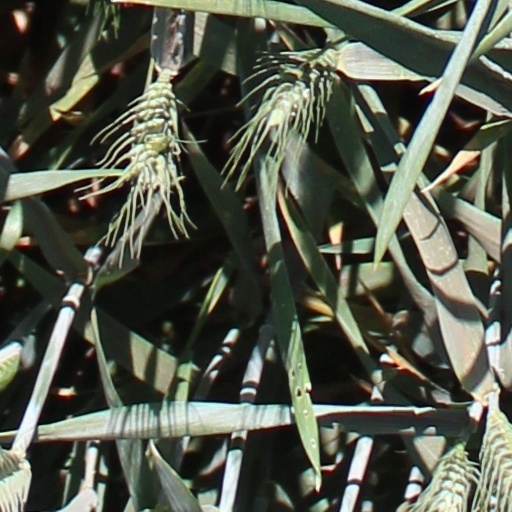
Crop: wheat